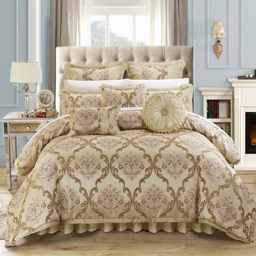
the - piece comforter set for queen mattress !